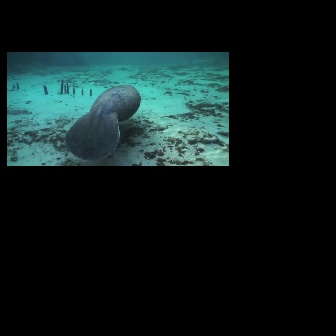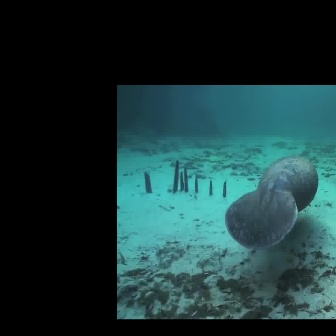
  Please identify the target specified by the bounding box [65,84,140,159] in the first image and locate it in the second image. Return the coordinates in [x_min,y_min,x_max,y_max] format.
Answer: [225,156,318,249]